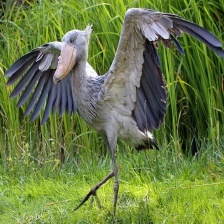
Species: SHOEBILL
Scientific name: BALAENICEPS REX